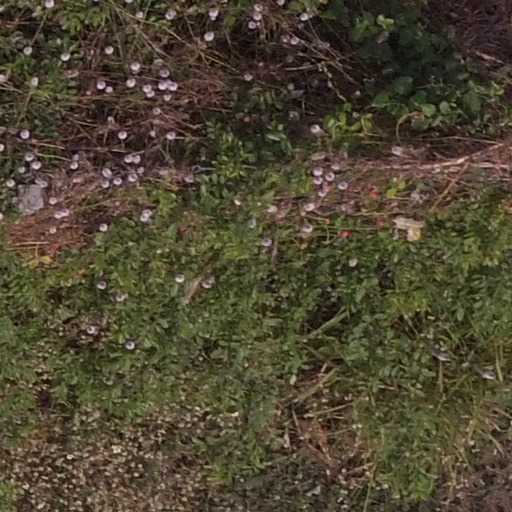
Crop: maize; corn